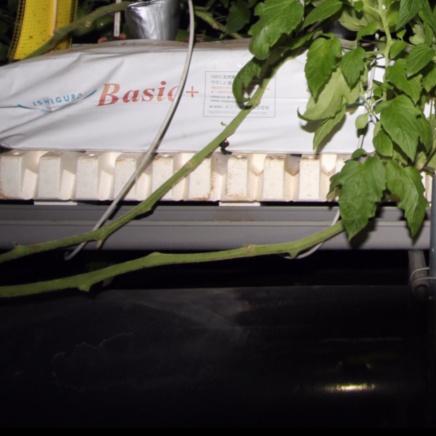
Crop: tomato